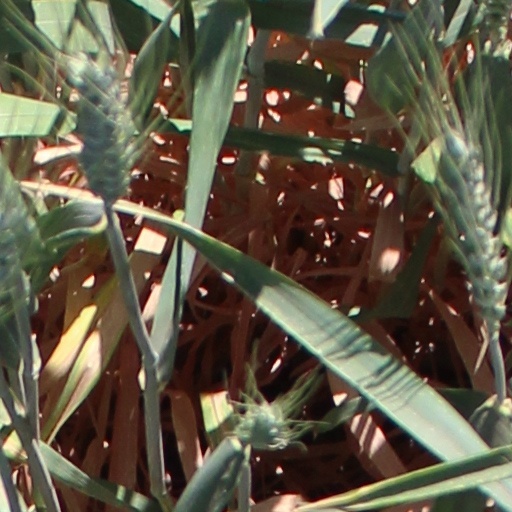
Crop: wheat